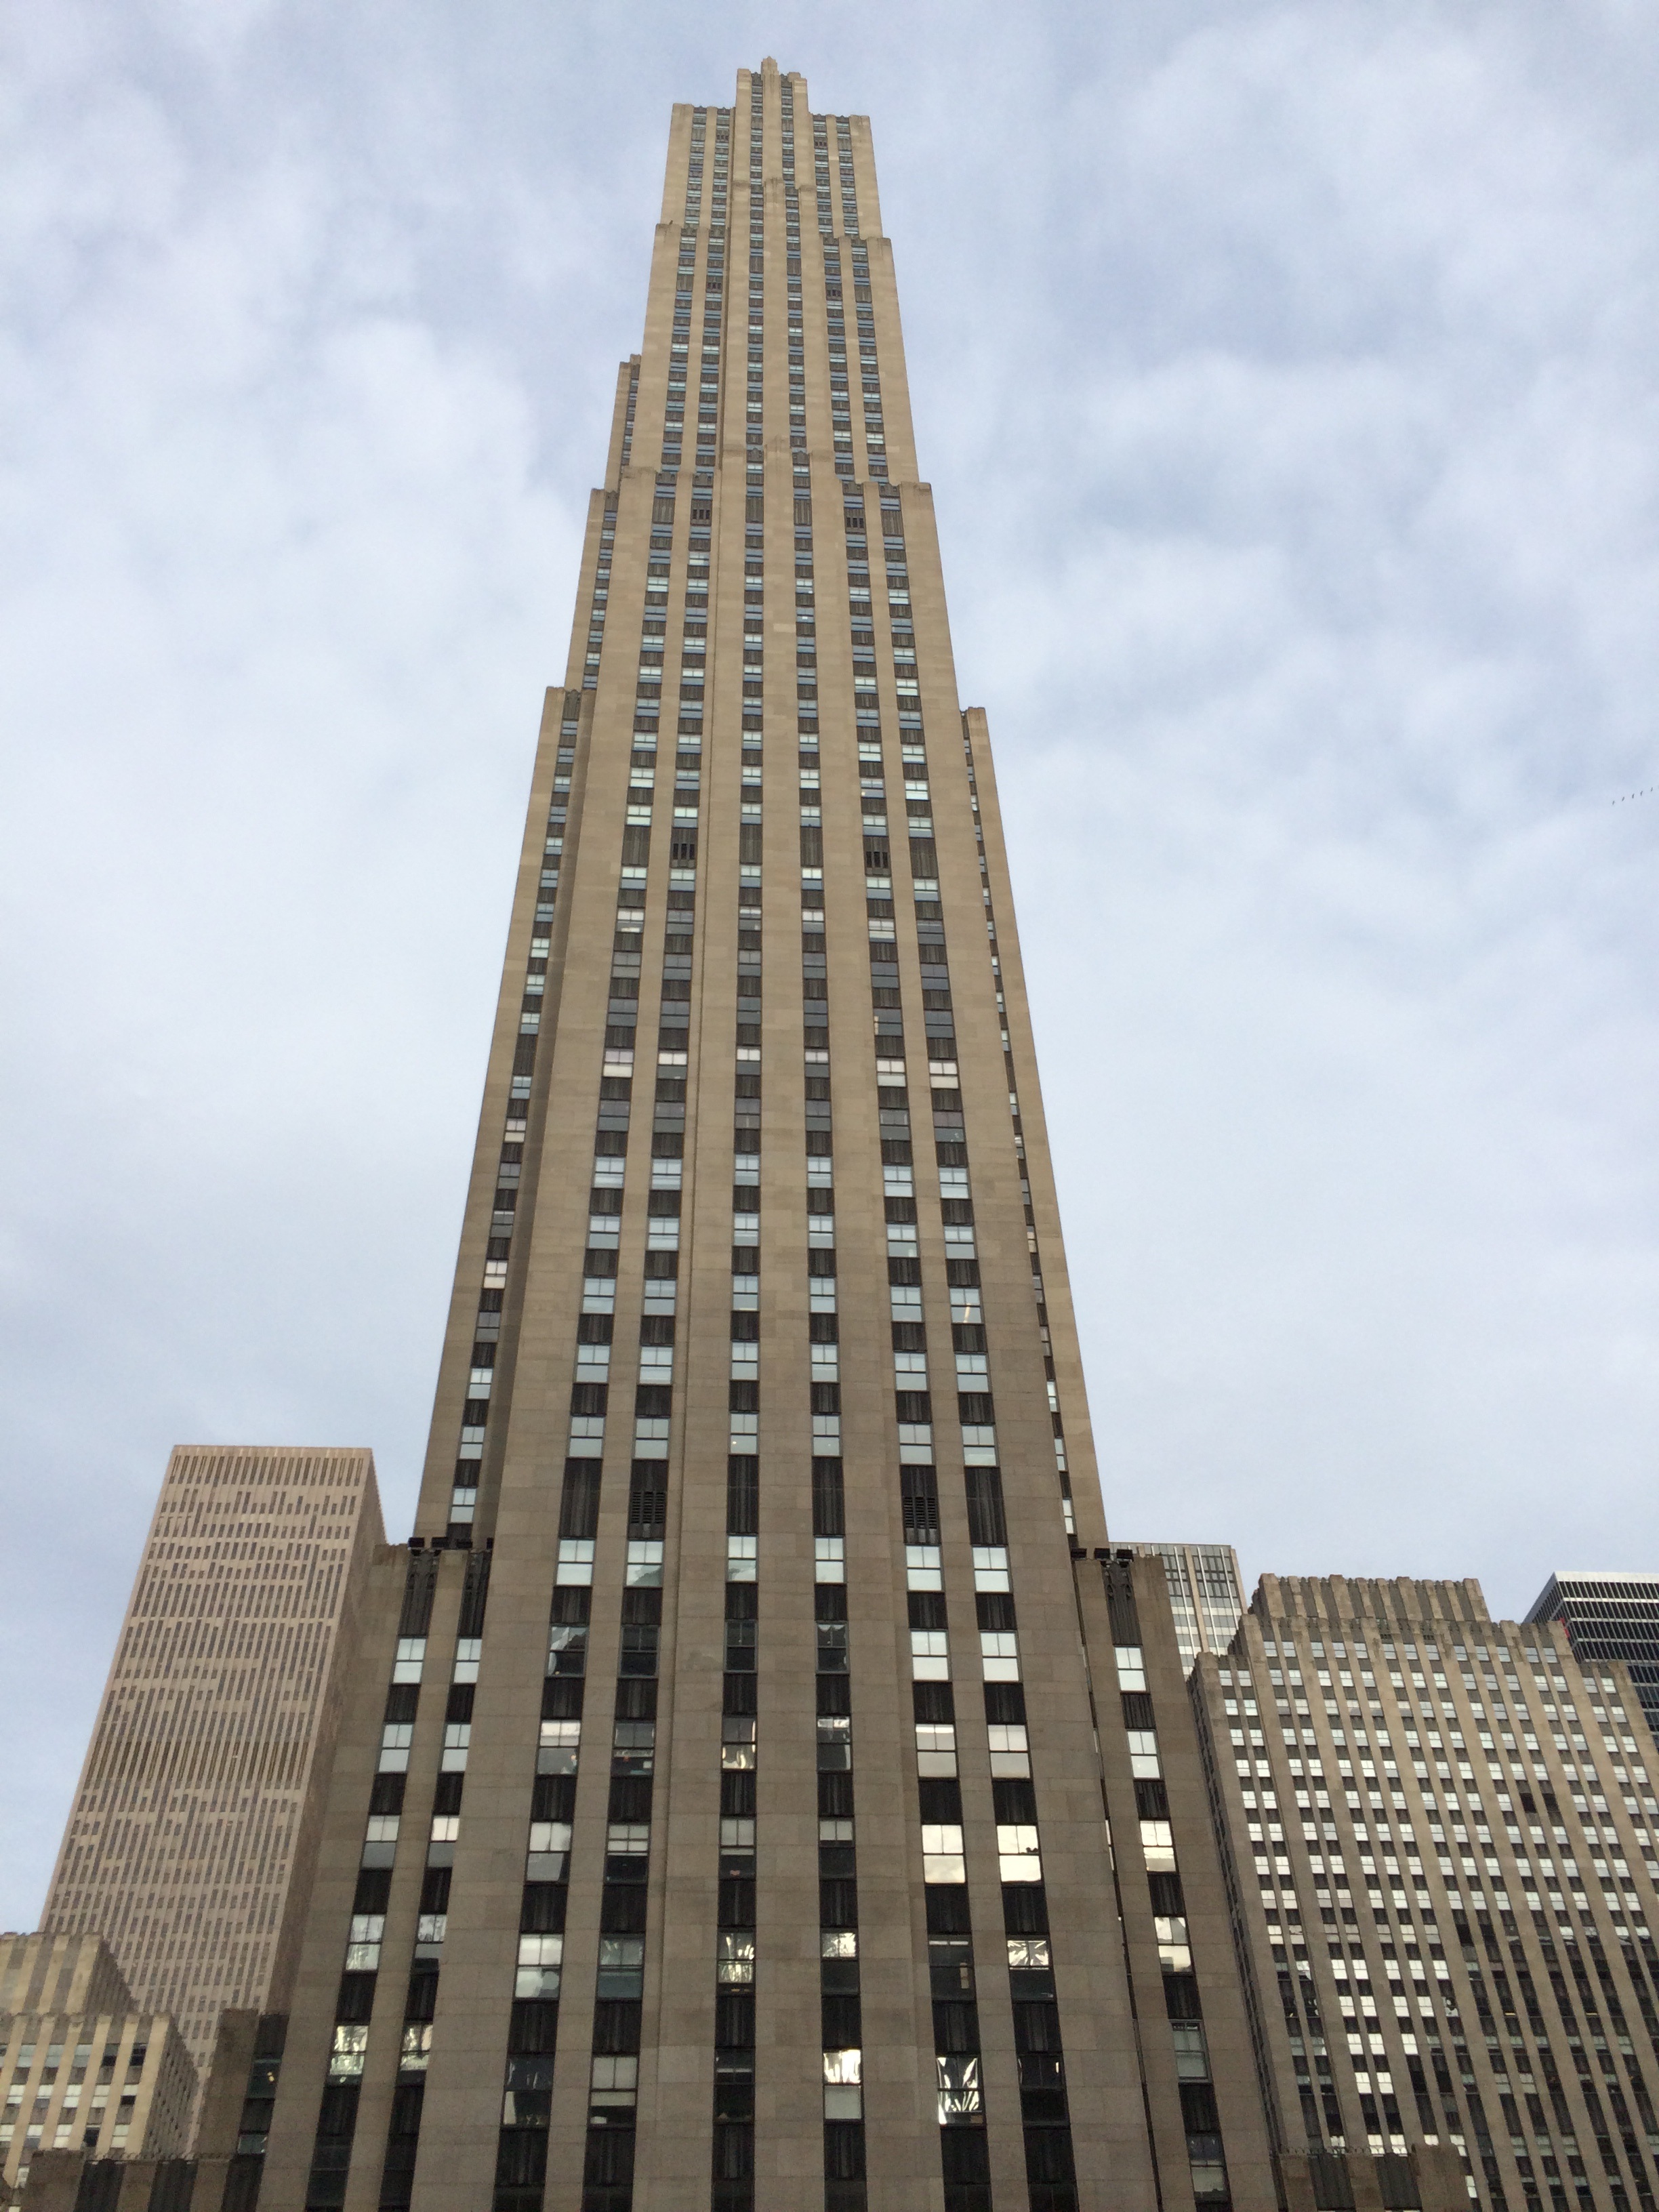
architecture, sky, skyline, perspective, building, city, skyscraper, new york, downtown, daytime, tower, landmark, facade, tower block, symmetry, commercial building, headquarters, metropolis, condominium, urban area, residential area, metropolitan area, brutalist architecture, corporate headquarters